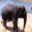
Label: elephant